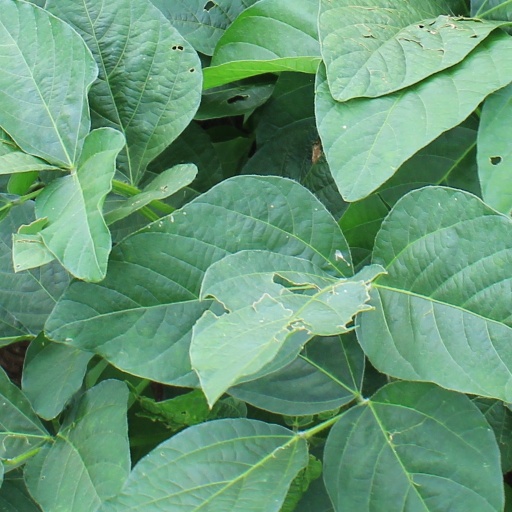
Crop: soybean